John Conolly

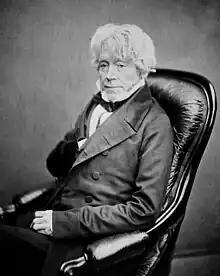
John Conolly later in life

John Conolly (27 May 1794 – 5 March 1866) was an English psychiatrist. He published the volume "Indications of Insanity" in 1830. In 1839, he was appointed resident physician to the Middlesex County Asylum where he introduced the principle of non-restraint into the treatment of the insane, which led to non-restraint became accepted practice throughout England. With colleagues he founded the 'Provincial Medical and Surgical Association', and founded the 'British and Foreign Medical Review, or, A Quarterly Journal of Practical Medicine'.